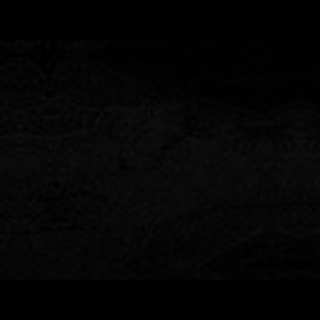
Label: cotton_aphids